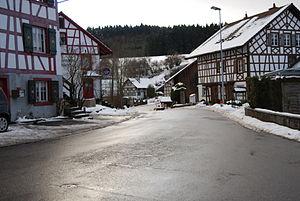
Schlatt est une commune suisse du canton de Zurich, située dans le district de Winterthour.